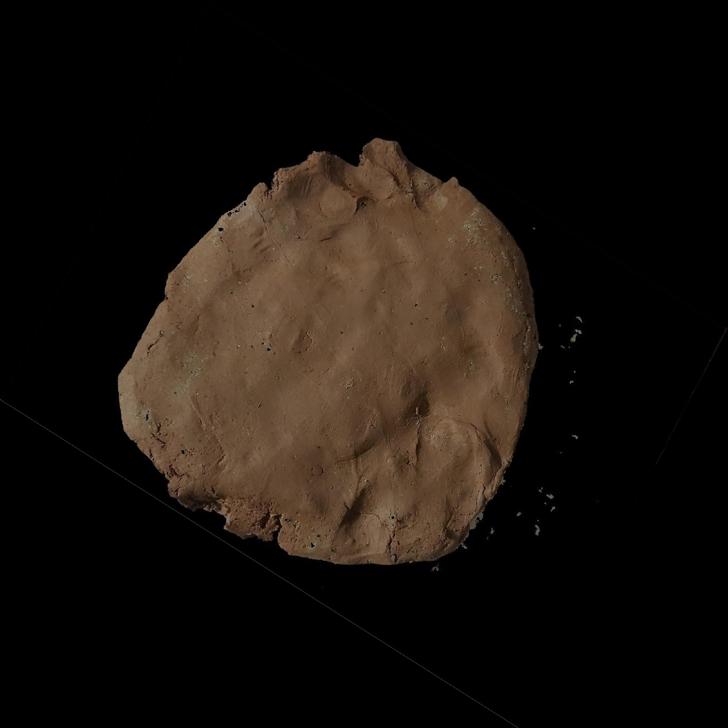
Soil type: Clay soil